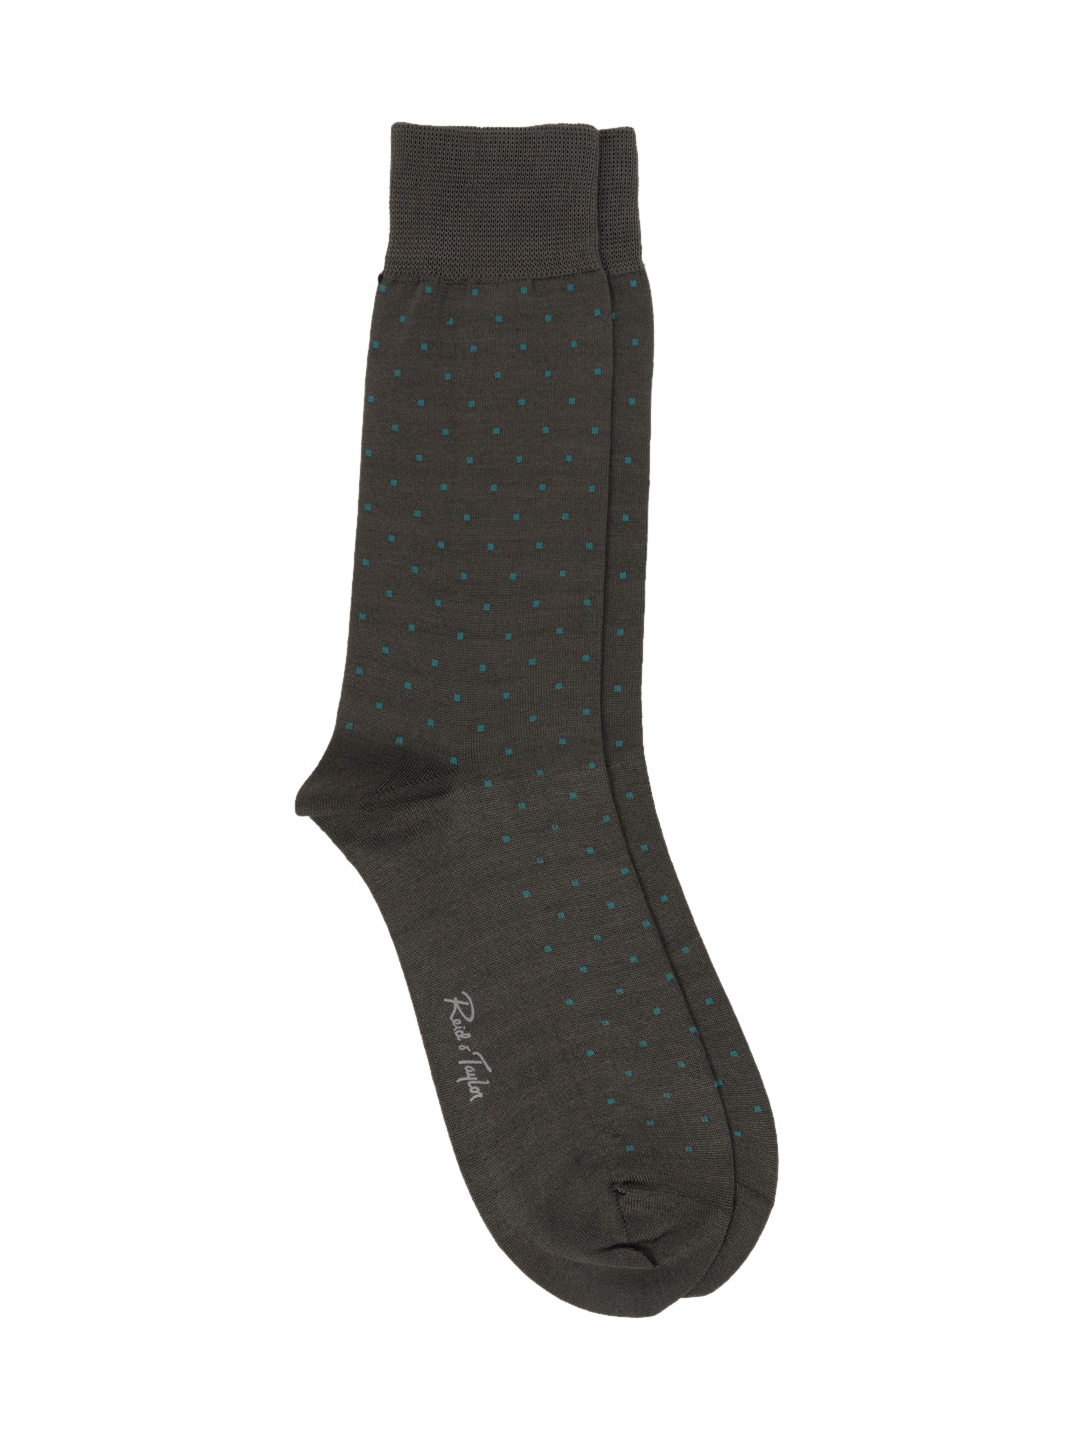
Reid & Taylor Men Grey Socks
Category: Accessories / Socks / Socks
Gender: Men
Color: Grey
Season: Summer 2016
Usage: Casual